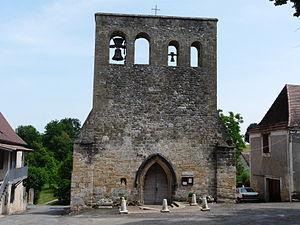
L'église Saint-Pierre-ès-Liens de Bars, Dordogne, France.
Bars est une commune française située dans le département de la Dordogne, en région Nouvelle-Aquitaine.